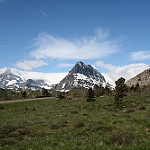
Scene: Outdoor